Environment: lab
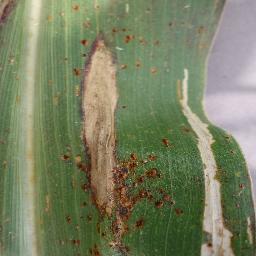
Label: northern_corn_leaf_blight